Marcos Mantis

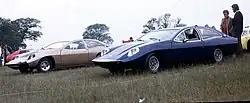
Marcos Mantis M70 (1970 Model)

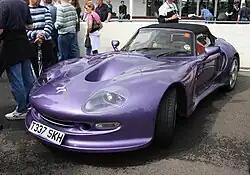
Marcos Mantis (1997 Model)

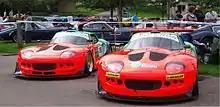
Marcos Mantis Marcorelly race cars, built by Cor Euser Racing. Prescott Hill Climb, 2009

The Marcos Mantis M70 is a British (2+2) sports car introduced in 1970 by Marcos Engineering, powered by the same Triumph 2.5 litre 6-cylinder engine used in the Triumph TR6 and by TVR. In February 1971, Marcos announced that the car could also be purchased in component form, at a domestic market price of £425, compared to the recommended retail price of £3,185 for the factory-built version. For comparison, a sporty luxury saloon such as the V8 Rover 3500 would have cost £2,150 including sales taxes. With Marcos encountering financial problems and closing down later in 1971, only 32 examples of the Mantis were produced, although "Motor" magazine reported that there were another 35 unsold cars in the United States, and possibly other unsold vehicles elsewhere.